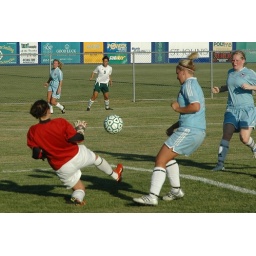
Laura McElroy clearing Tara Bailes (#9, in background) cross into the box